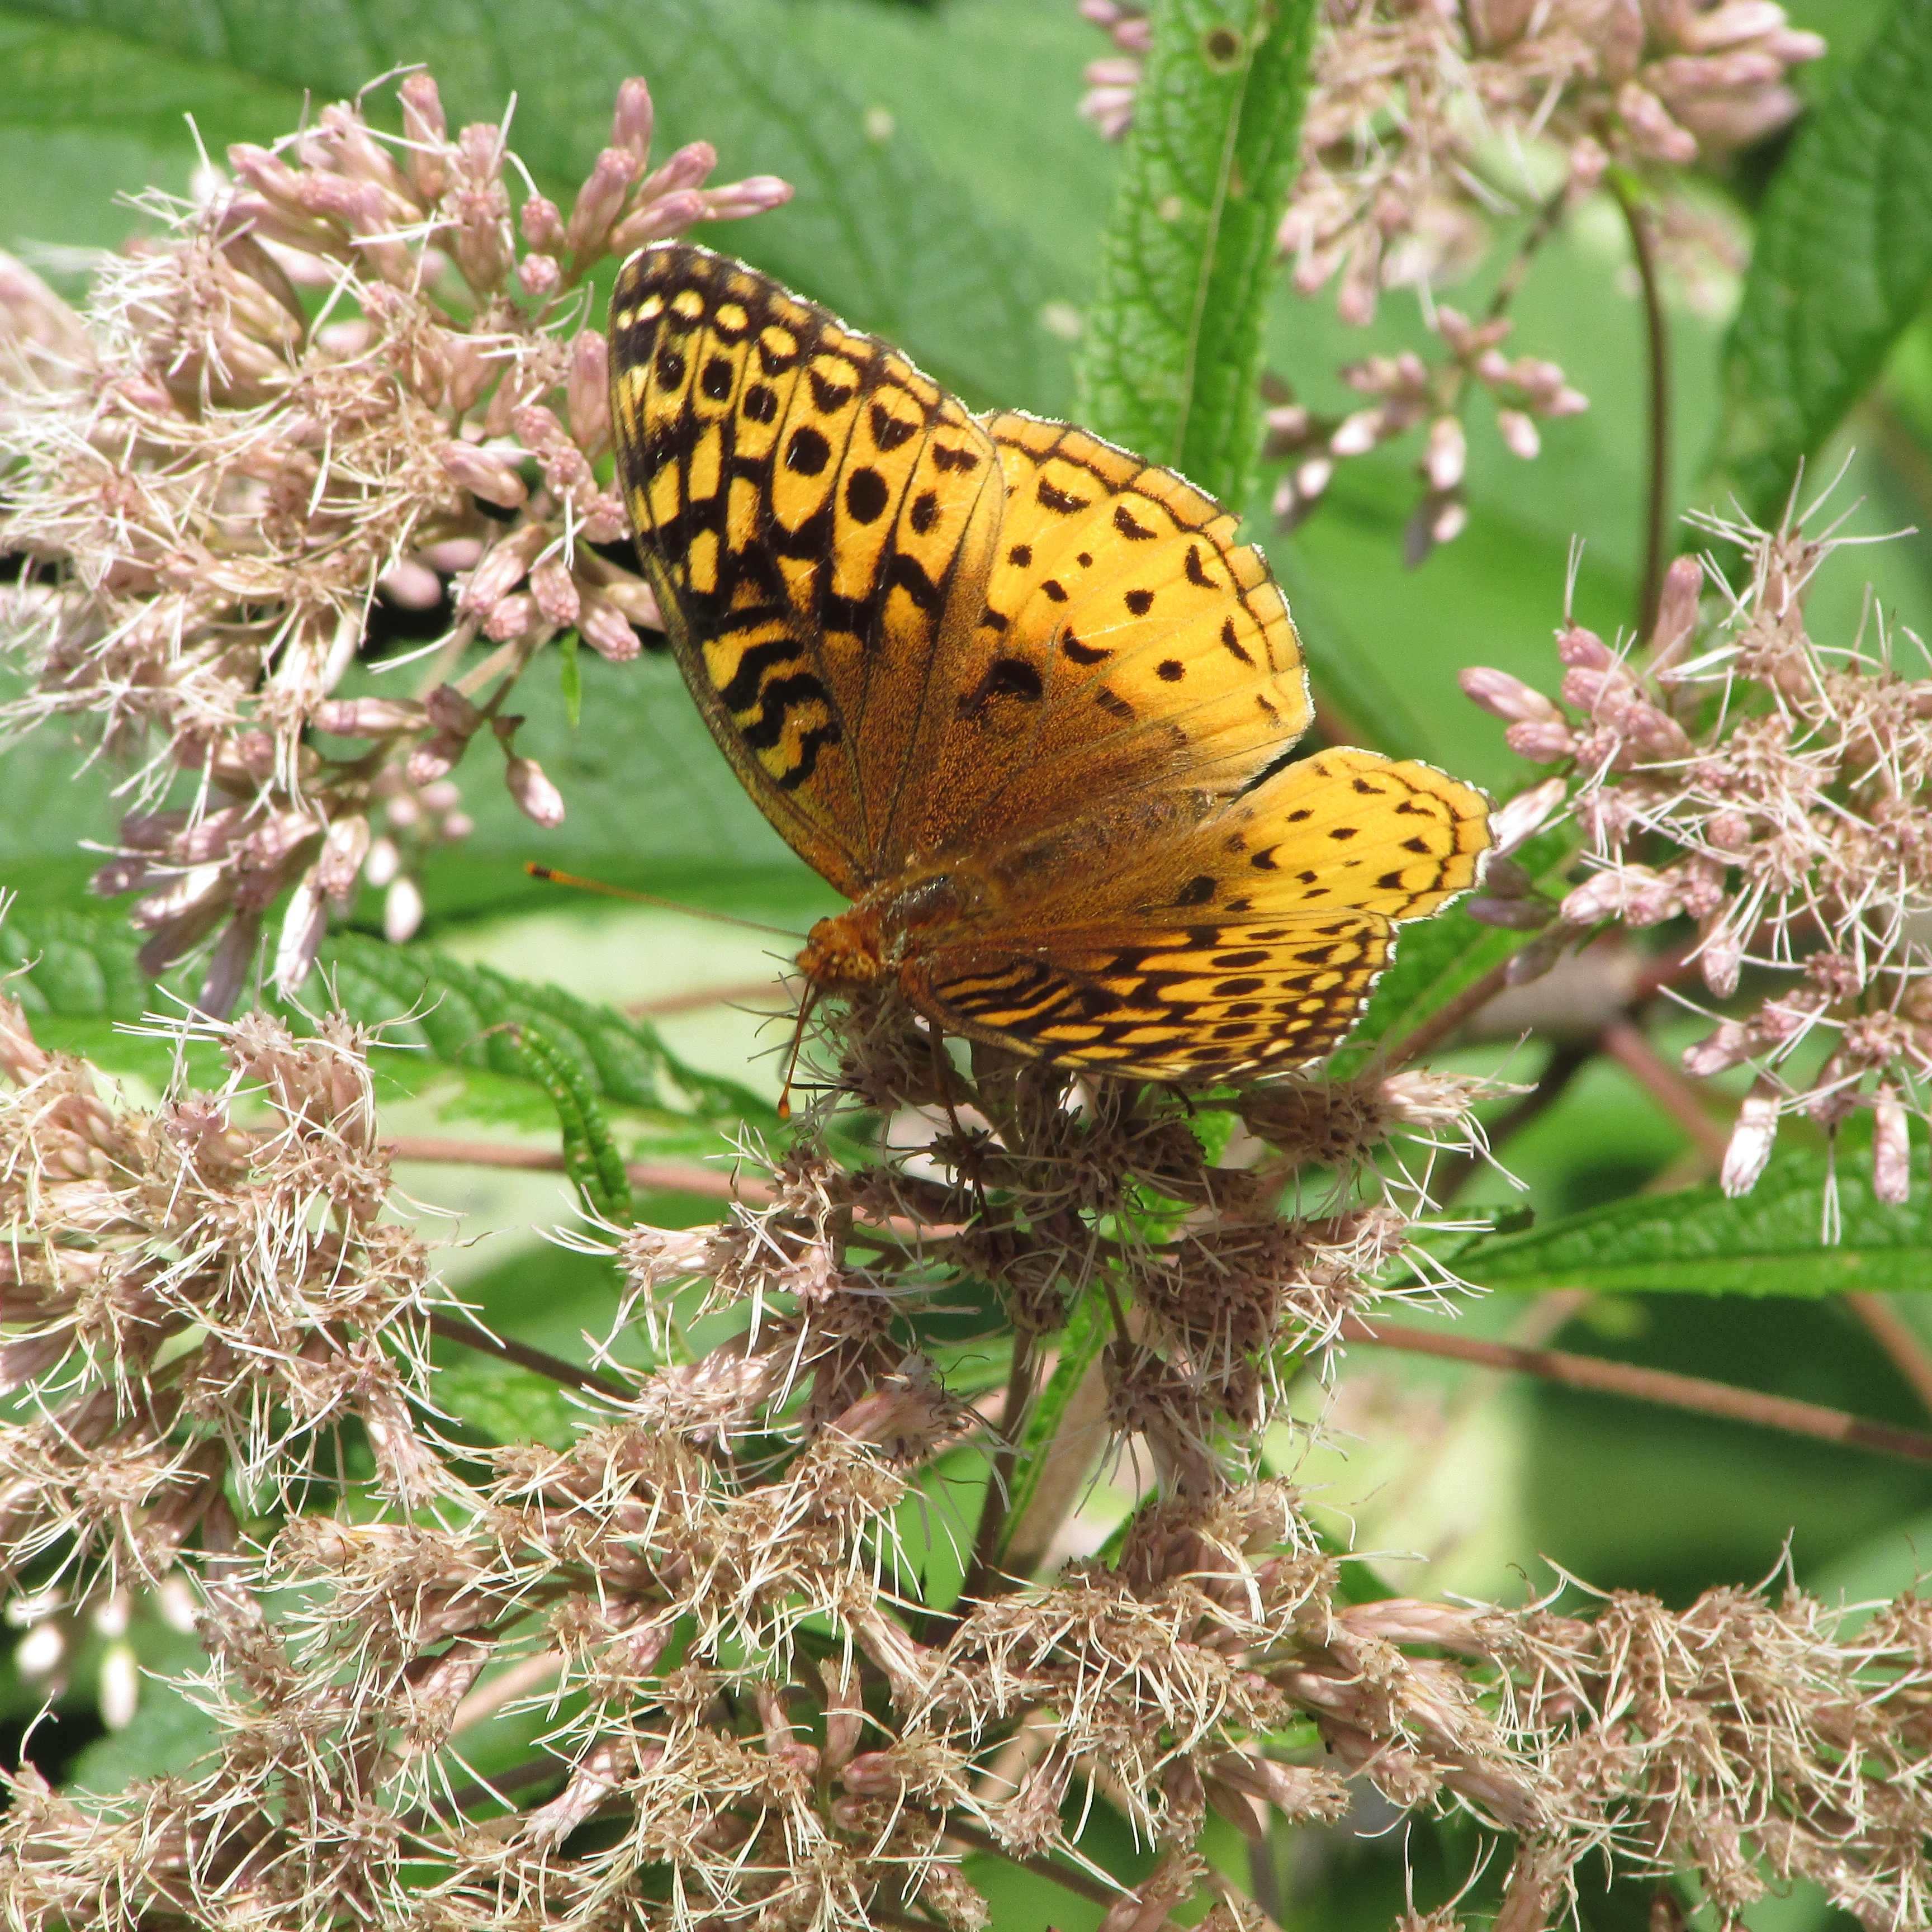
prairie, flower, wildlife, insect, botany, butterfly, flora, fauna, wild flower, invertebrate, monarch butterfly, nectar, macro photography, moths and butterflies, pearl crescent